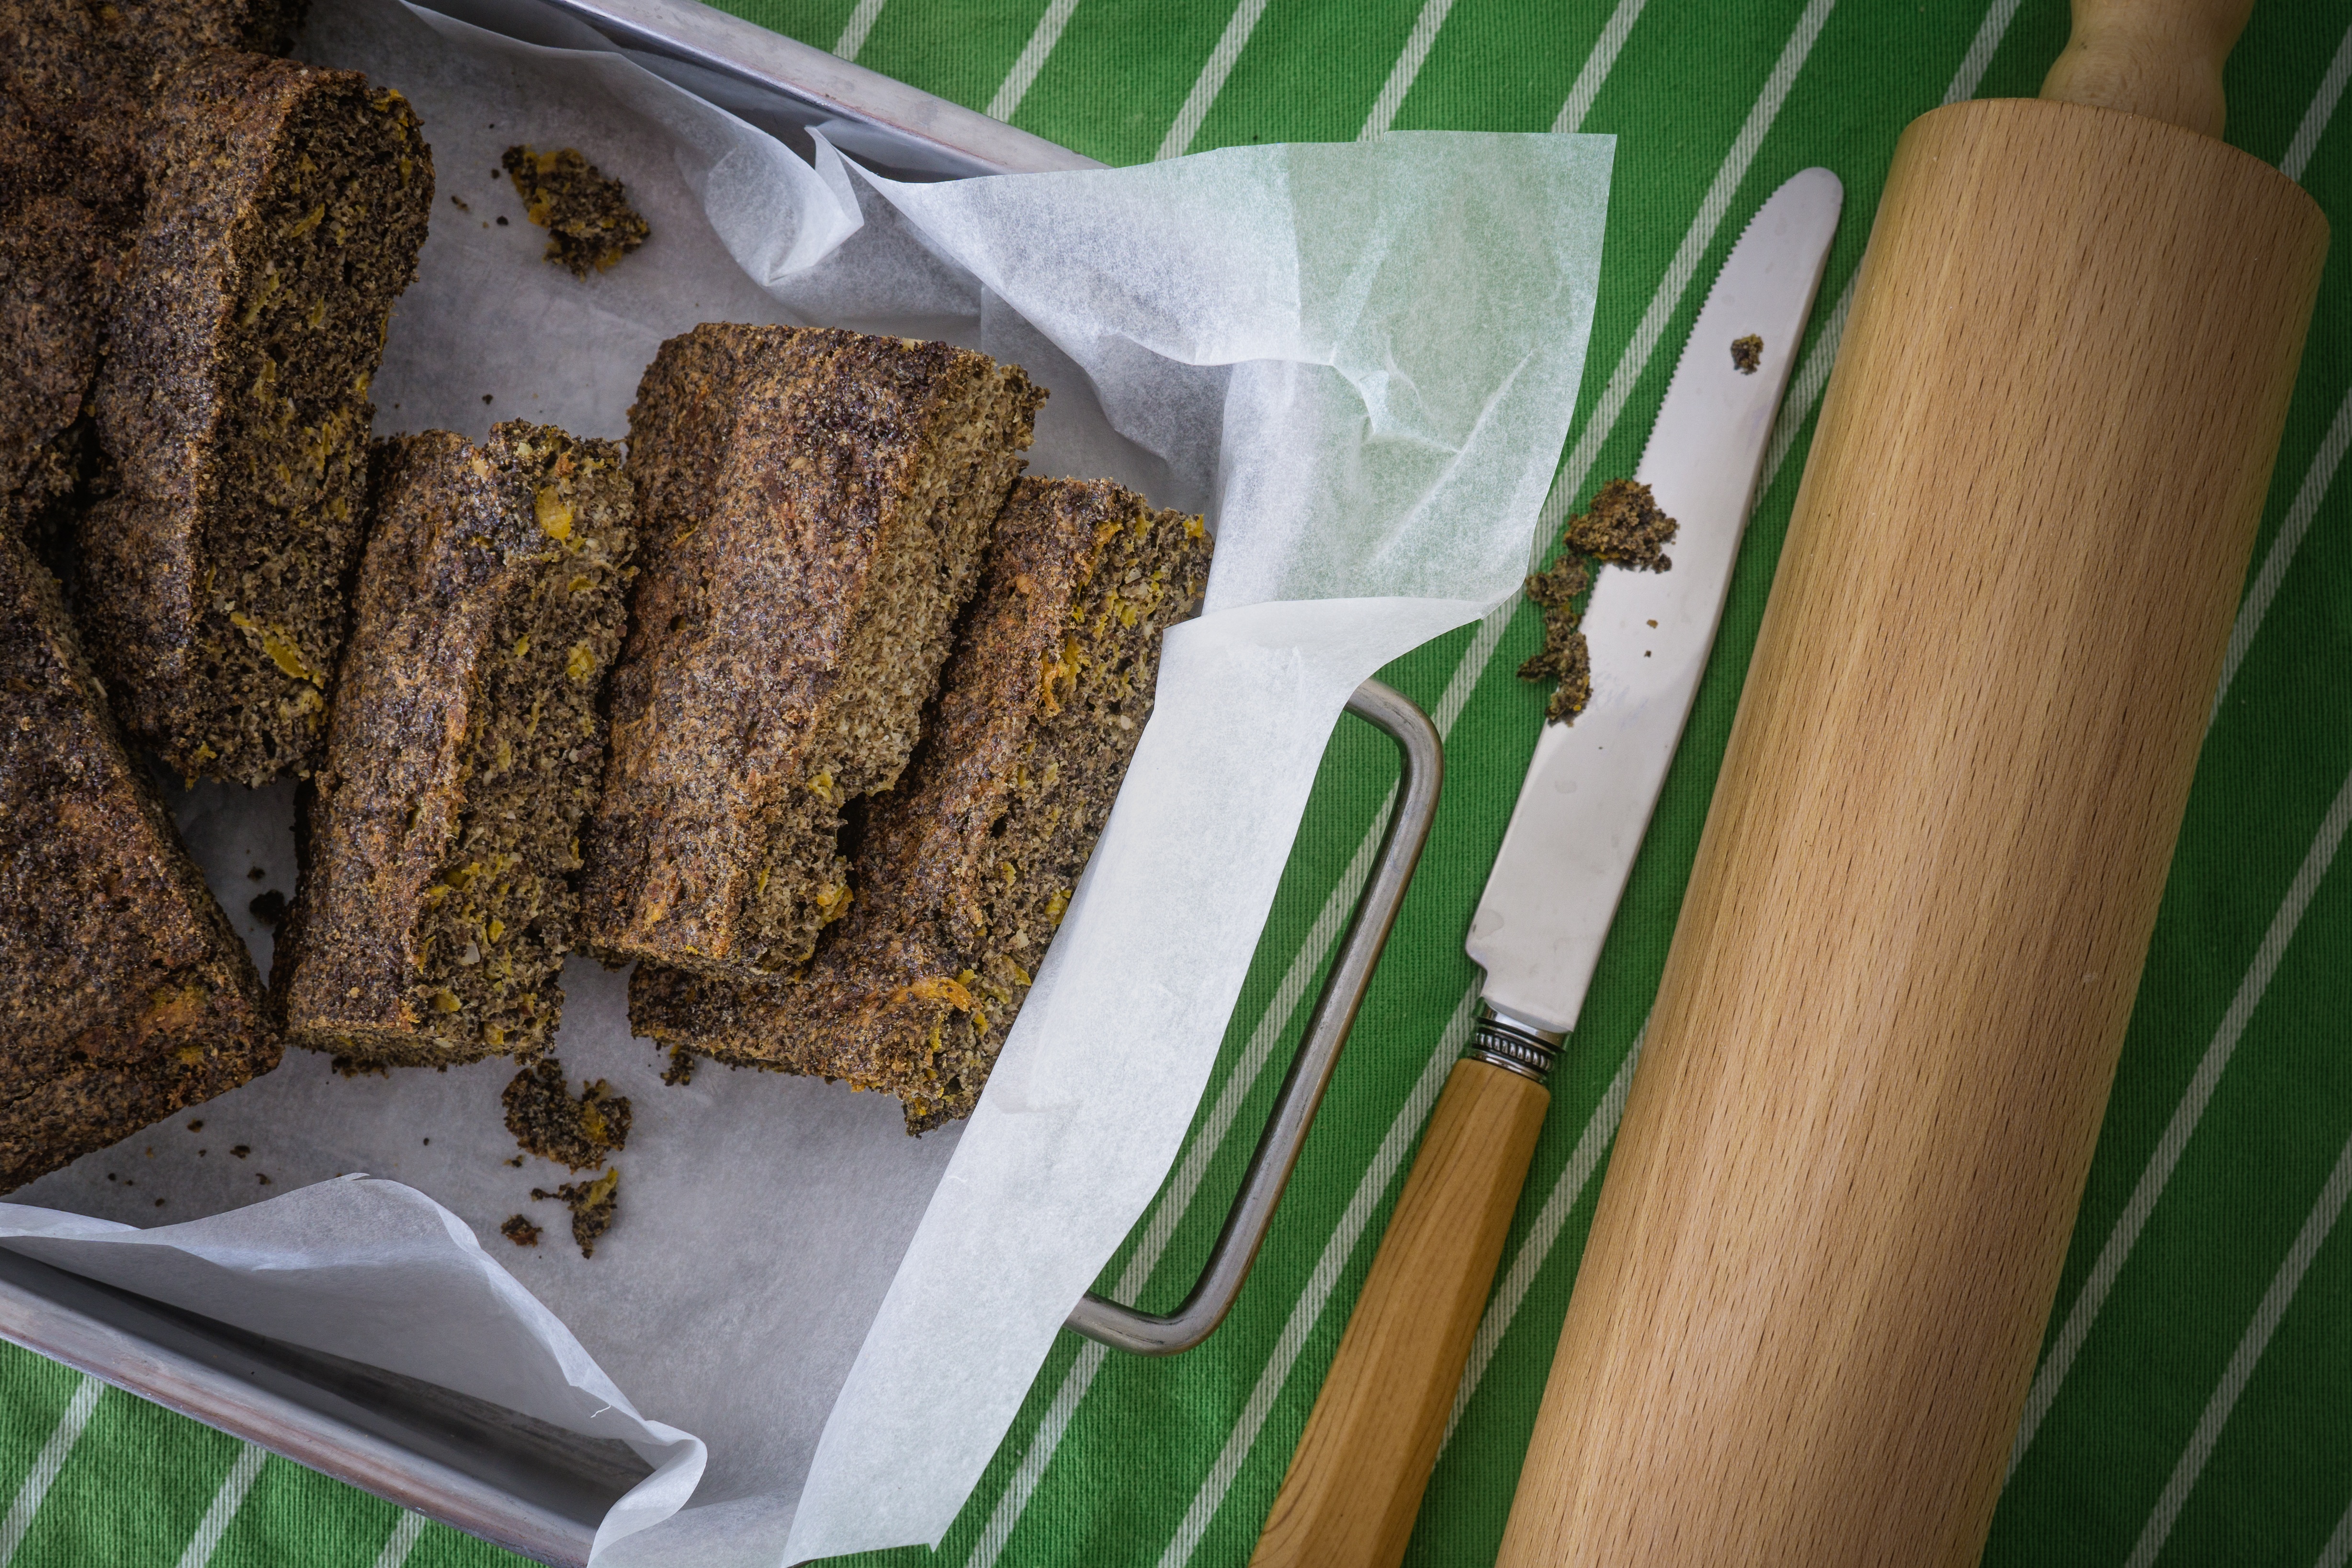
green, insect, leaf, crop, food, produce, invertebrate, agriculture